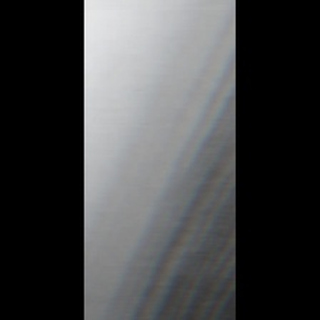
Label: sugarcane_mosaic